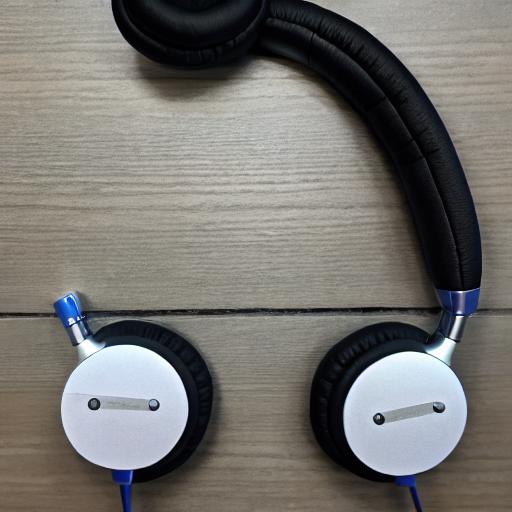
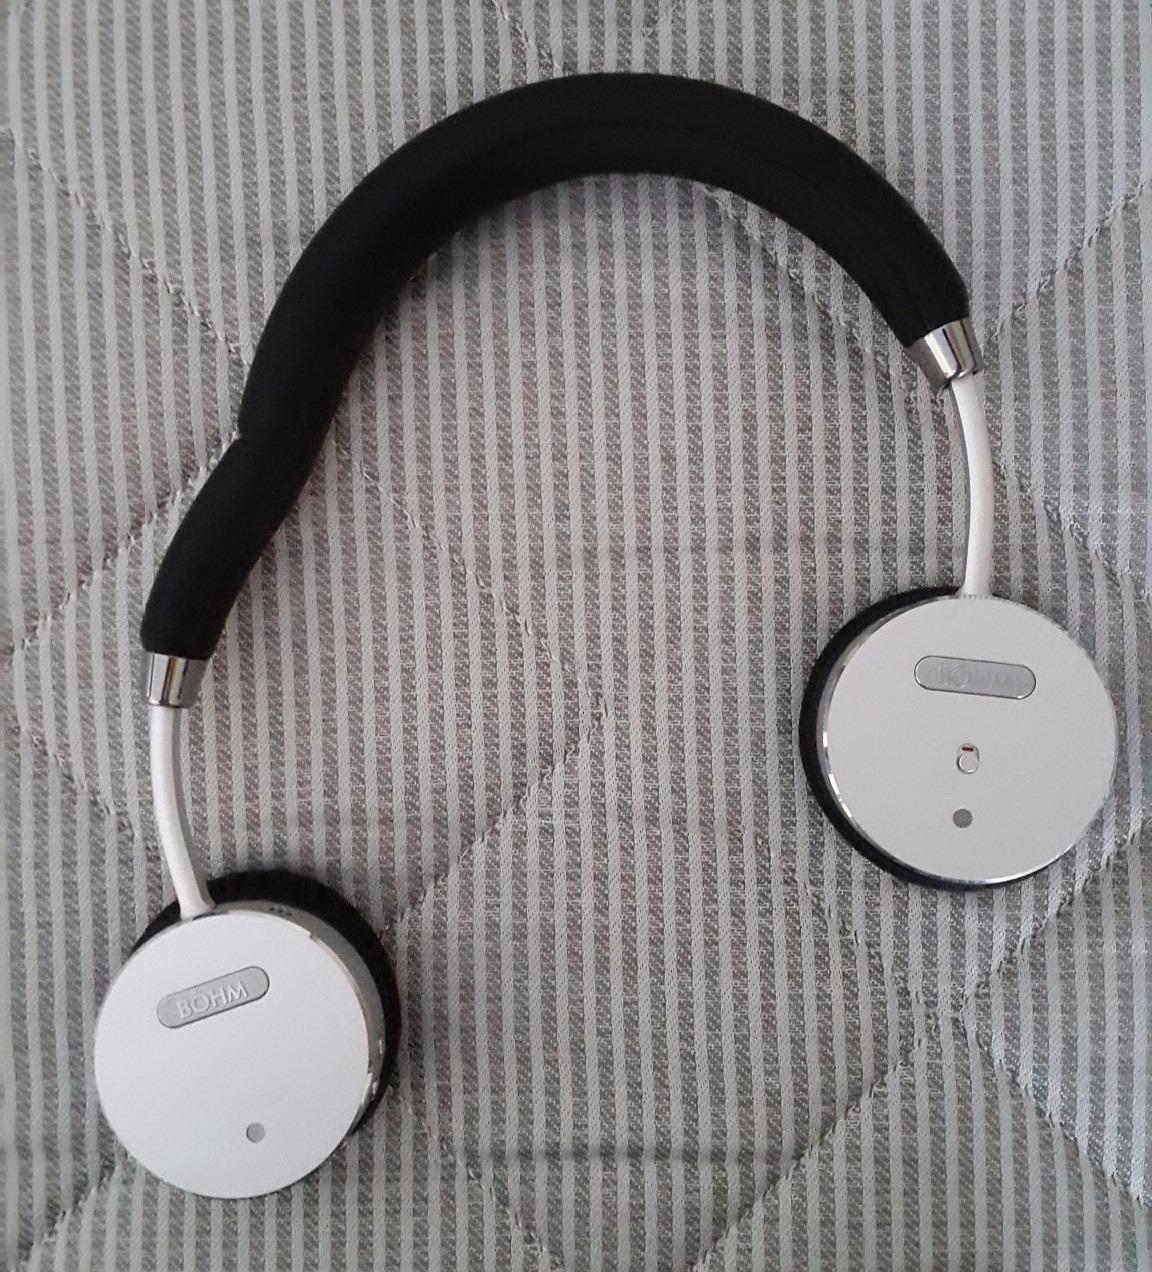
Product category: headphones
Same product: no